Arson in medieval Scandinavia

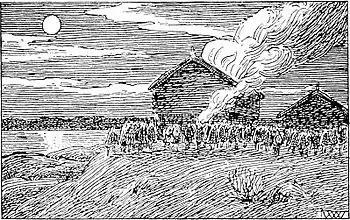
During the civil war era in Norway, Erling Skakke burns the house of a supporter of the pretender Sigurd Markusfostre, as imagined by artist Wilhelm Wetlesen in the 1899 edition of Heimskringla.

In Sweden, at least three kings are told as having used quickfire as a way to kill their opponents. The semi-legendary king Ingjald Illråde (who may have reigned in the 7th century) used quickfire at least twice: first he used it to kill several invited petty kings in order to directly rule their territories, and lastly he used it to kill Granmar, the last independent king of Södermanland. The regnal list of the "Westrogothic law" gave the 11th-century Swedish king Anund Jakob (King of Sweden 1022 – c. 1050) the epithet "charcoal-burner" because of his methods. He was said to have been "generous in burning down men's homes".